Cultural depictions of Catherine of Aragon

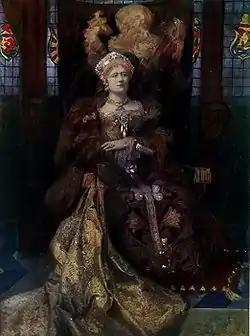
Dame Ellen Terry as Catherine of Aragon

Catherine of Aragon was Queen of England from June 1509 until May 1533 as the first wife of King Henry VIII. She has been portrayed in film, television, plays, novels, songs, poems, and other creative forms many times, and as a result, she has stayed very much in popular memory.